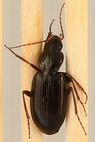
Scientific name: Calathus advena
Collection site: Niwot Ridge NEON (NIWO), plot NIWO_009